James Gordon Meek

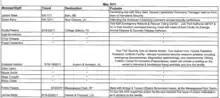
In addition to his duties as a senior advisor, Meek was also the senior investigator for the House Committee on Homeland Security, and in May 2011 was sent to tour the ADX Florence supermax prison, and "cementing ties with Navy SEAL, Special Operations Command, Pentagon lead on front lines".

From 2005 to 2006, Meek helped Peter Bergen and Bergen's wife, Tresha Mabile, release the best-selling book "The Osama bin Laden I Know". Legal author Stuart Taylor Jr. accused Meek of "classist" coverage falsely suggesting guilt of the wrongly-accused defendants in the 2006 Duke lacrosse case.